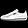
Label: Sneaker